John Flansburgh

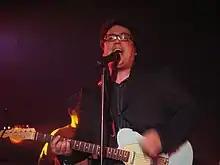
Flansburgh in 2005

Flansburgh has pursued a number of solo projects during his time with They Might Be Giants. His band Mono Puff recorded two full-length albums and four EPs in the late 1990s and toured occasionally. The band also included bassist Hal Cragin and drummer Steve Calhoon, plus various guest collaborators.